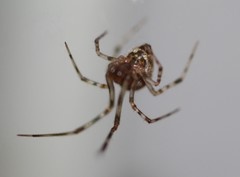
Species: Parasteatoda_tepidariorum